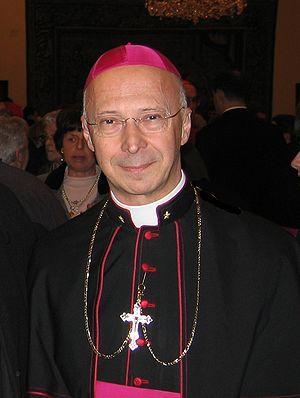
Le 14 janvier est le 14ᵉ jour de l’année du calendrier grégorien. Il reste 351 jours avant la fin de l'année, 352 en cas d'année bissextile.